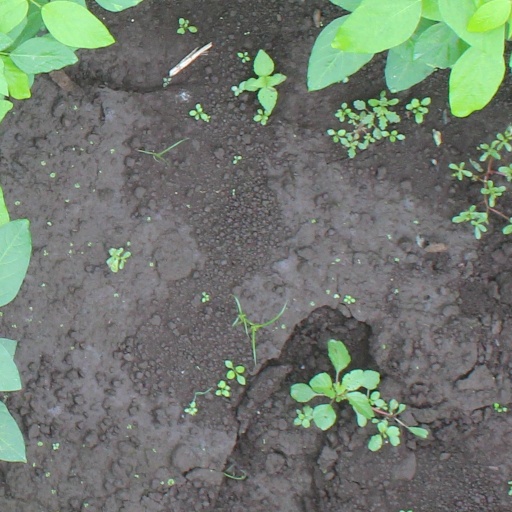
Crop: soybean